Cooper's hawk

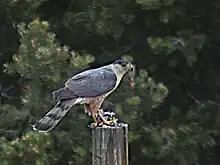
Eating a finch in a backyard with feeders

Like a majority of diurnal birds of prey in the Northern Hemisphere, Cooper's hawk is a partial migrant. They tend to be most migratory in the north and largely to partially sedentary elsewhere. With individual exceptions, hawks of the species largely migrate out of nearly all of their range in southern Canada as well as cooler parts of the Pacific Northwest, essentially all of Montana and northern parts of surrounding states, the Dakotas (but for southern South Dakota), the northern parts of the Great Lake states, northern New York and much of New England. Despite being classed as sedentary, banding studies have revealed that many Cooper's hawks south of the typical migratory populations engage in some variety of seasonal winter movements. Migrants in the Florida Keys were determined via stable isotopes to have originated from mid-Atlantic states and the southeastern United States both (largely) south of the typical migratory range. While females in the urban areas of Tucson were sedentary (99%), about 6% of the females outside of the urban areas did not remain on their breeding grounds during winter. In British Columbia, many adults are non-migratory but juveniles do tend to migrate. From the Great Lakes region in particular, migrants appear to disperse in multiple directions to the south. Multi-directional movements, even to the north as well as potentially any other direction, are more common than previously thought in this and other migratory raptors, which has been previously described as "inefficient and indirect method of 'homing'". However, reaching regions where appropriate habitat and prey is available is probably far more significant in seasonal movements to birds of prey than climatic concerns. Fairly strong evidence has been found of habitual northbound migration by Cooper's hawks from Central and Southern California, usually over fairly short distances, often less than . However, the three longest distance movements from southern California were all northbound, i.e. . Cooper's hawks originating from Northern California do generally migrate south, mostly wintering in Mexico though sometimes covering up to to Central America. In Lansing, Michigan, evidence has been found of individual Cooper's hawks being annually devoted to the same wintering grounds, presumably due to their high quality.